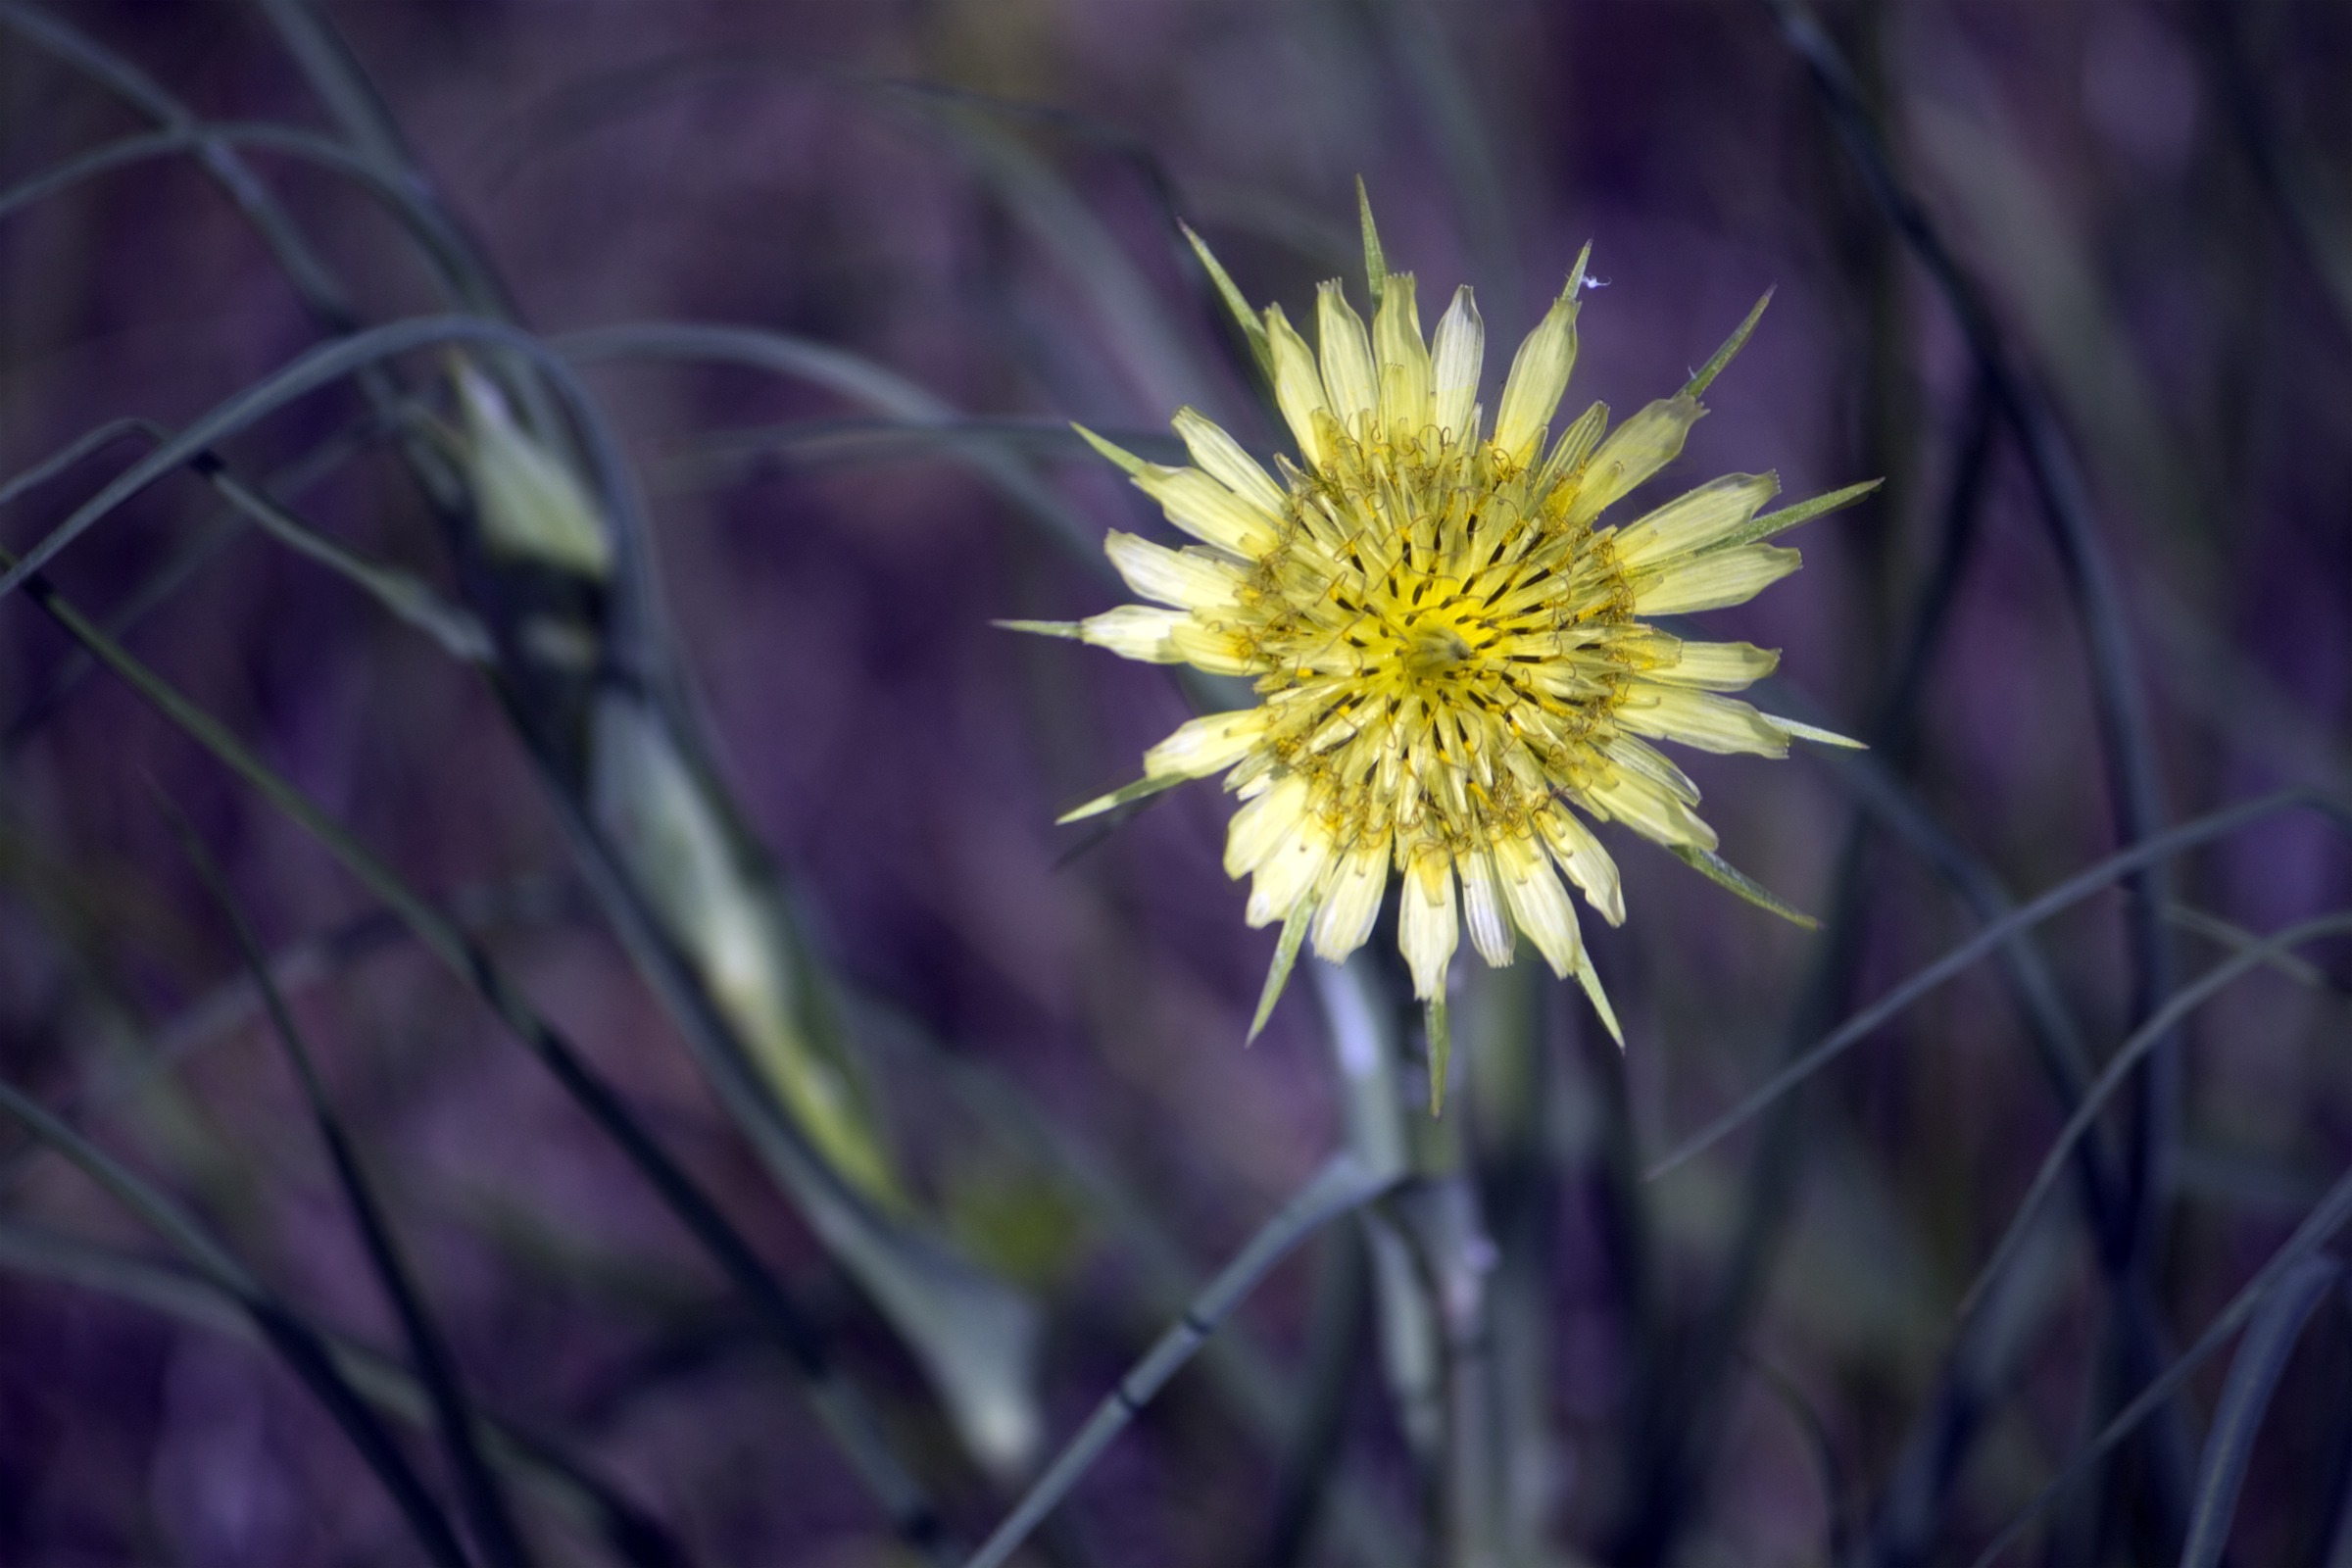
nature, blur, plant, flower, purple, petal, spring, botany, yellow, flora, wildflower, weed, close up, thistle, macro photography, flowering plant, daisy family, plant stem, land plant